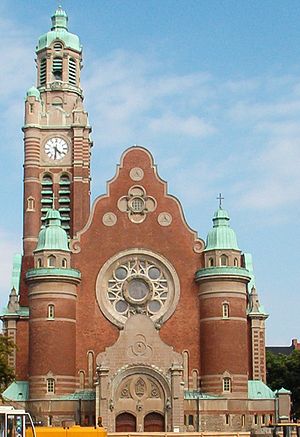
Sankt Johannes Kirke (Malmø)
Sankt Johannes Kirke i Malmø
Sankt Johannes Kirke er en evangelsk-luthersk kirke i Malmø opkaldt efter apostlen Johannes. Den ligger i nærheden af Triangeln, og Citytunnelns opgang Triangeln nord ligger på et areal, der er købt fra kirken.